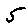
Label: 5